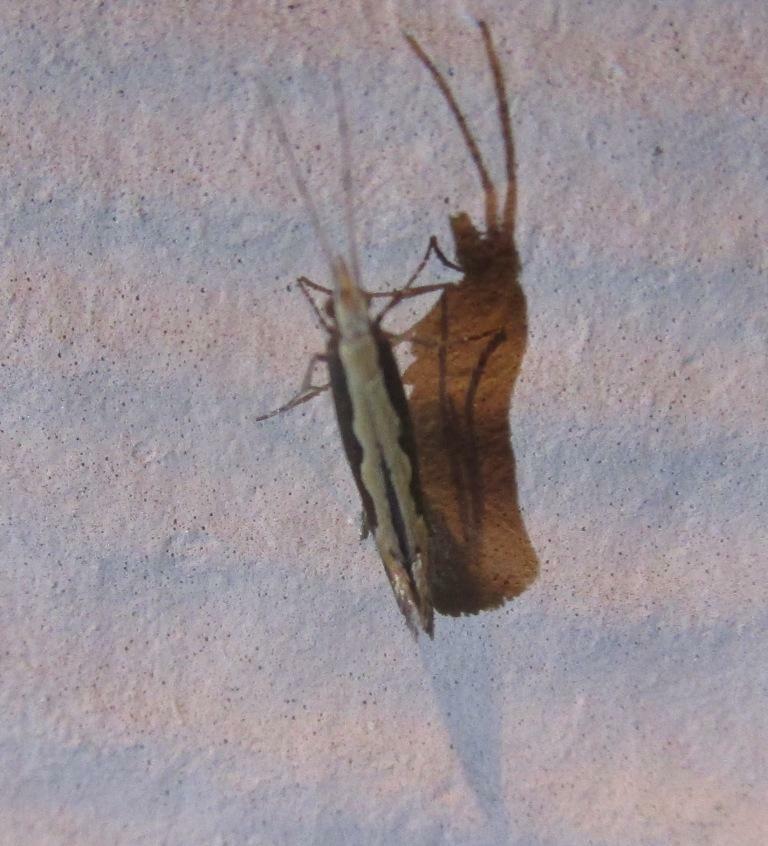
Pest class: diamondback_moth